George N. Parks Drum Major Academy

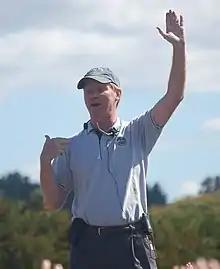
George N. Parks at Band Day in 2009

The George N. Parks Drum Major Academy is a nationwide summer academy for high school drum majors and majorettes. It was founded in 1978 by George N. Parks.